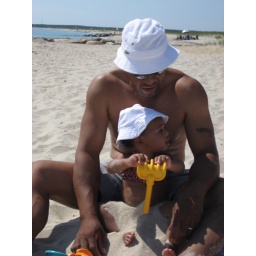
Playing in the sand with Daddy. Check out our matching beach hats.